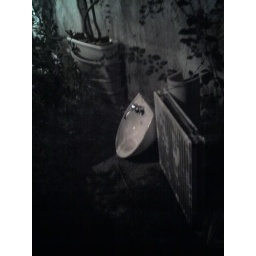
something's not right. bathroom completion is not running over 2 weeks late and the sink is still in the garden.